Cooperative eye hypothesis

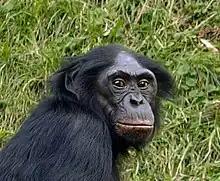
Bonobo with dark sclera

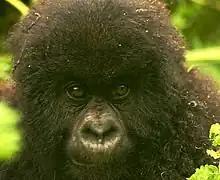
Gorilla eyes

The cooperative eye hypothesis was first proposed Michael Tomasello and colleagues in 2007, on the basis of a study by H. Kobayashi and S. Kohshima in 2001. The main tenets of the hypothesis are laid out in an earlier article, but this is not cited in Tomasello and colleagues' 2007 study. It is therefore unclear whether the cooperative eye hypothesis builds directly on Kobayashi & Kohshima's data, or whether it is based on Emery's 2000 article.